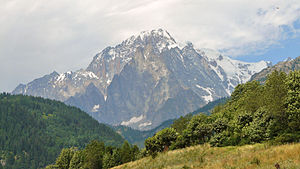
De grajiske Alper
Mont Blanc
De grajiske Alper er en bjergkæde i den vestlige del af Alperne. Bjergkæden ligger i Frankrig, Italien og Schweiz. Dalene Col Ferret og Dora Baltea ligger mellem bjergkæden og Wallis-Alperne, mens De cottiske Alper ligger på anden side af Col du Mont Cenis og Dauphiné-Alperne på den anden side af Maurienne-dalen. Chablais ligger mod nordvest.